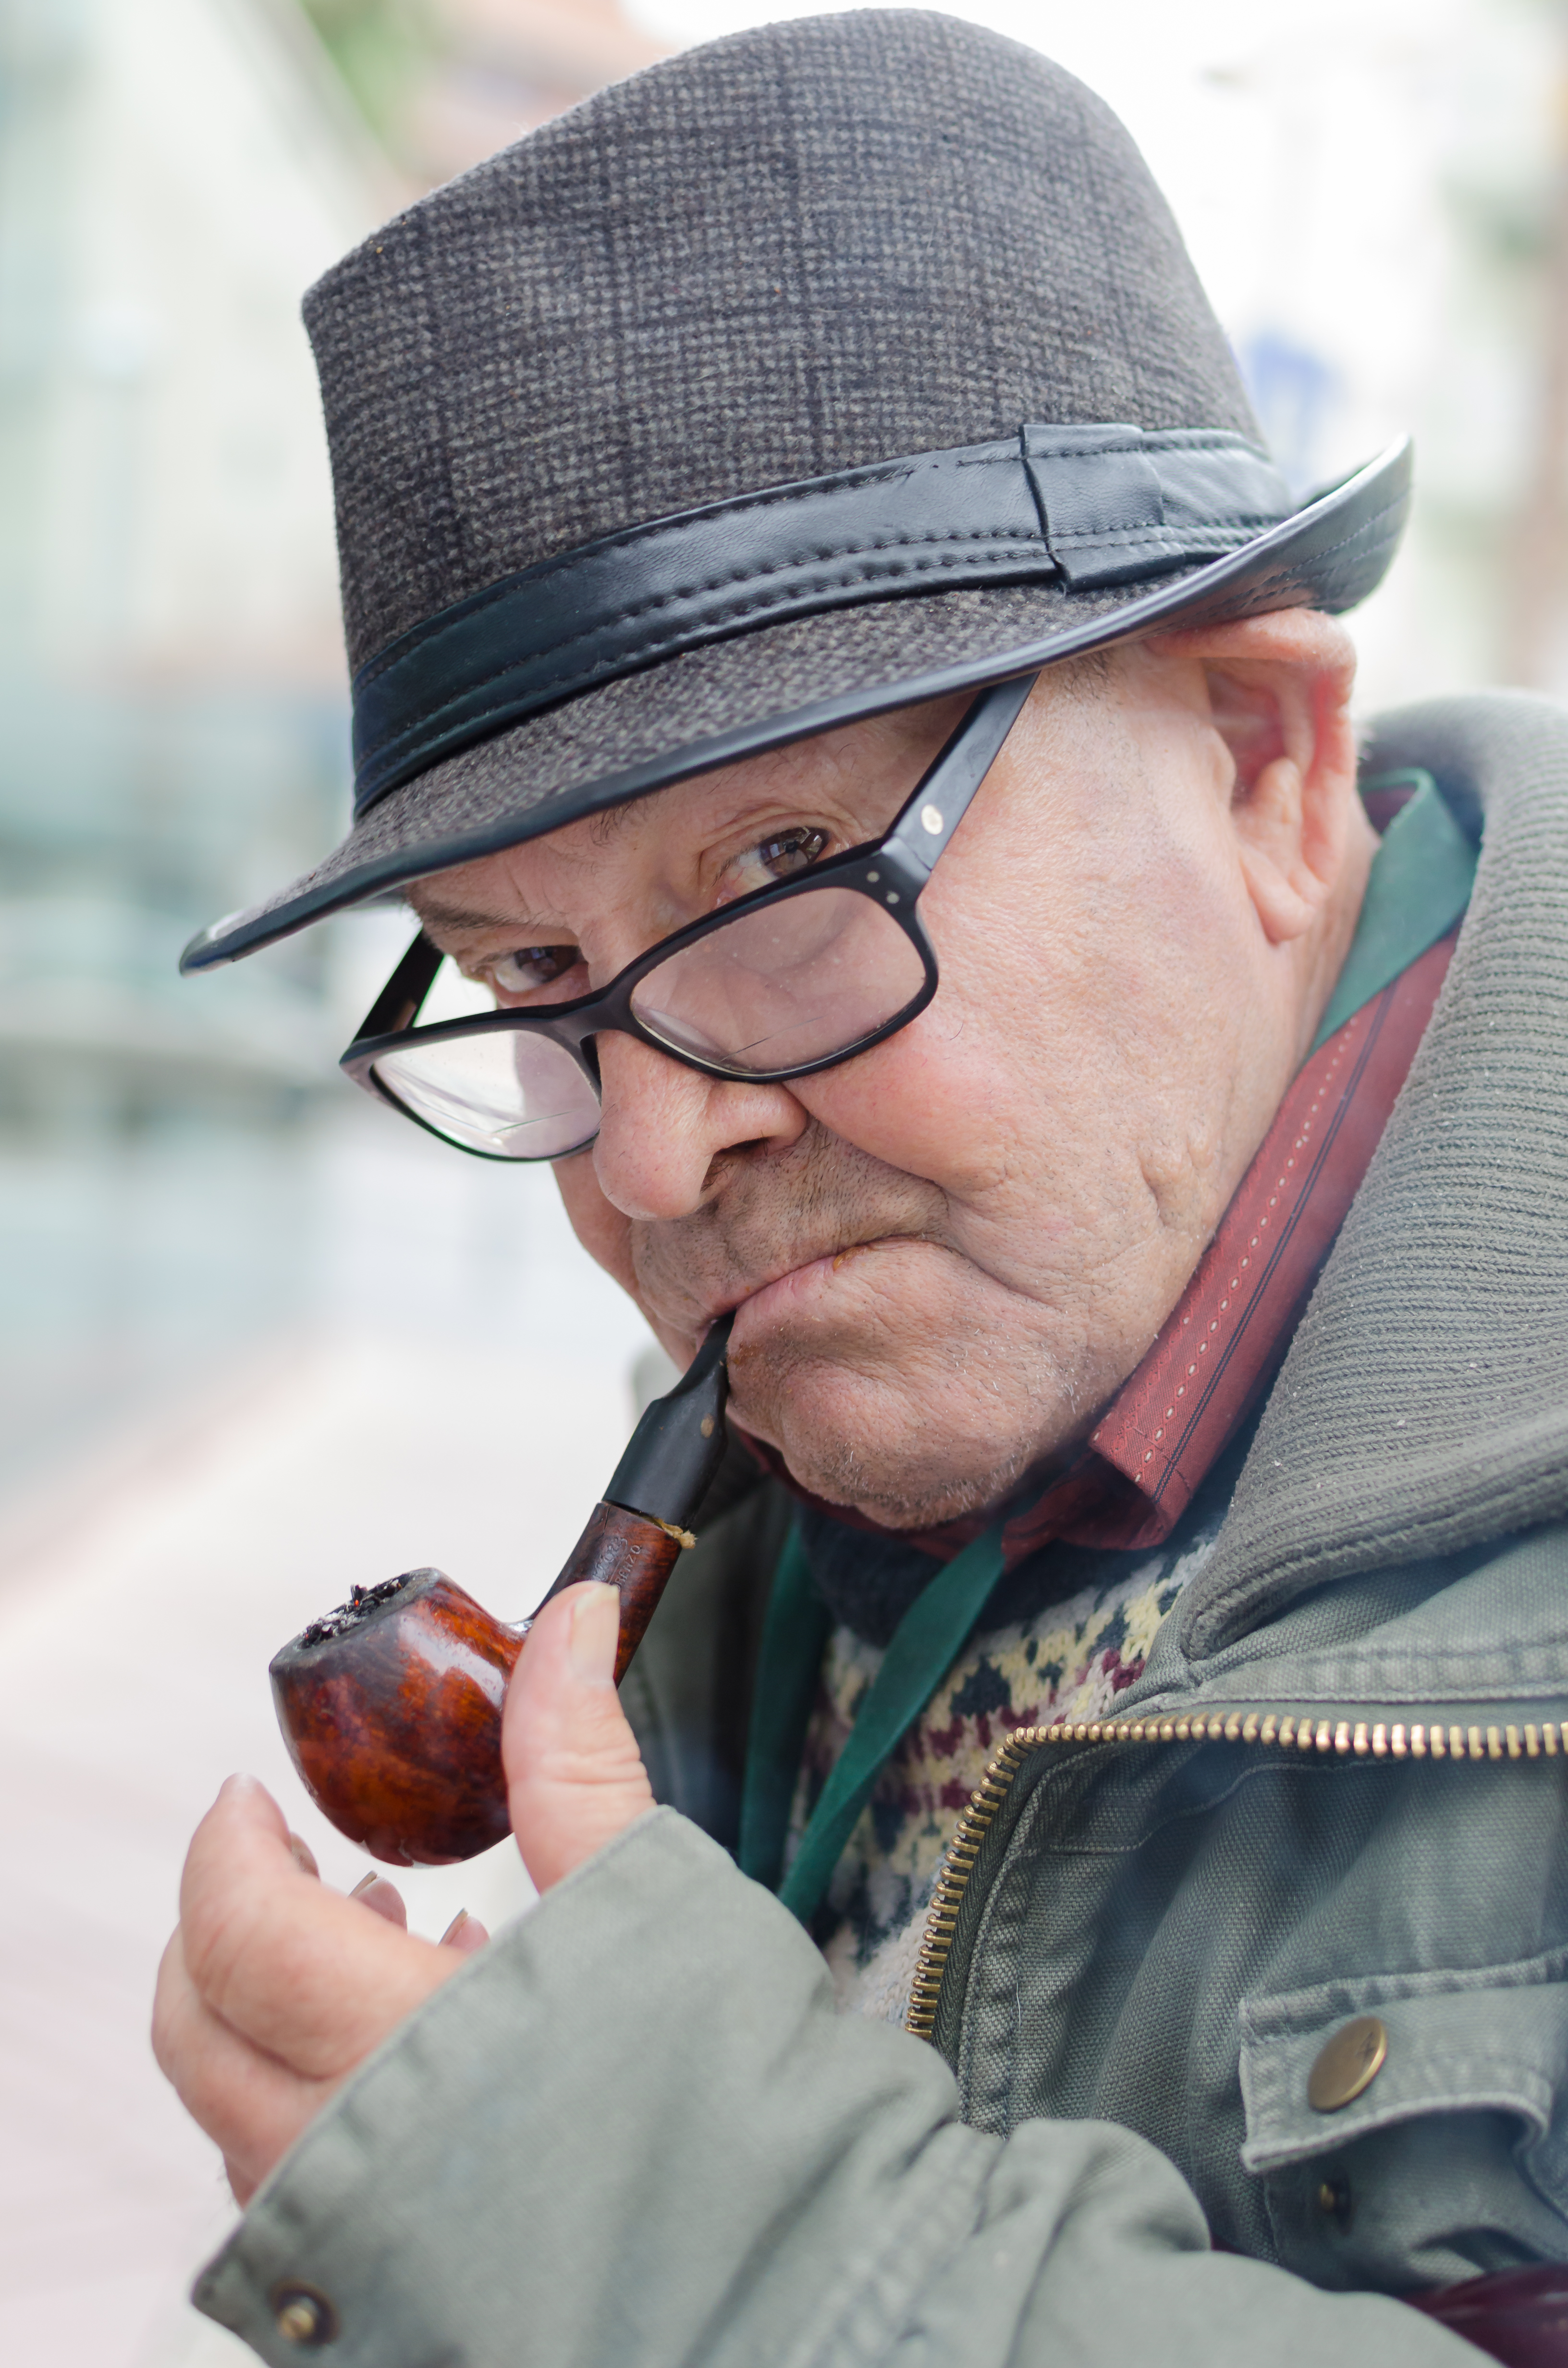
man, outdoor, person, street, male, military, portrait, spring, color, hat, nikon, clothing, candid, spain, pipe, 35mm, sunglasses, glasses, cap, head, catalonia, prime, d7000, soul, moment, decisive, streettog, tog, collecting, salou, fedora, fashion accessory, vision care